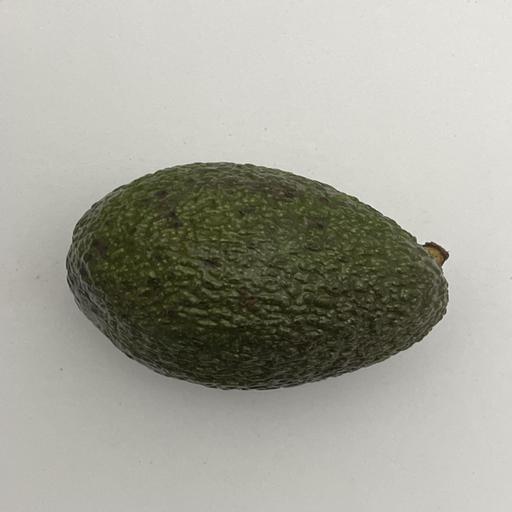
Crop type: Avocado